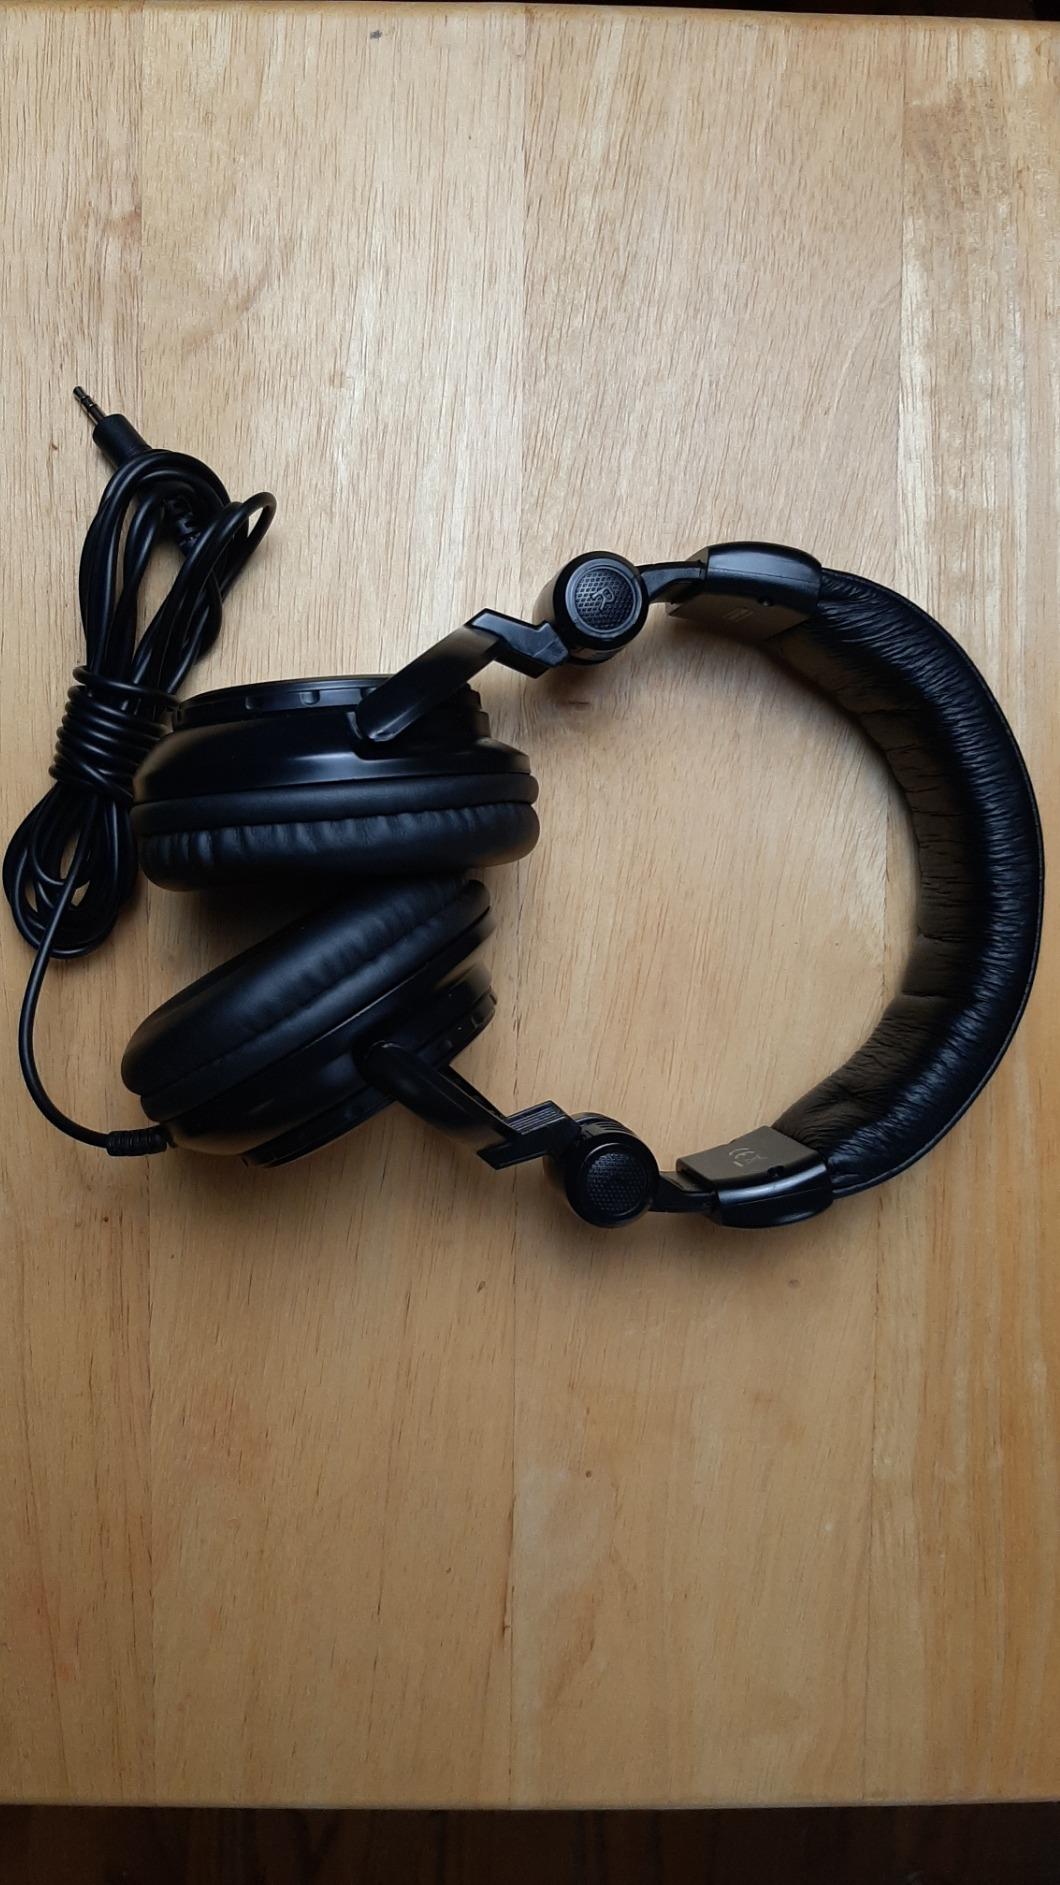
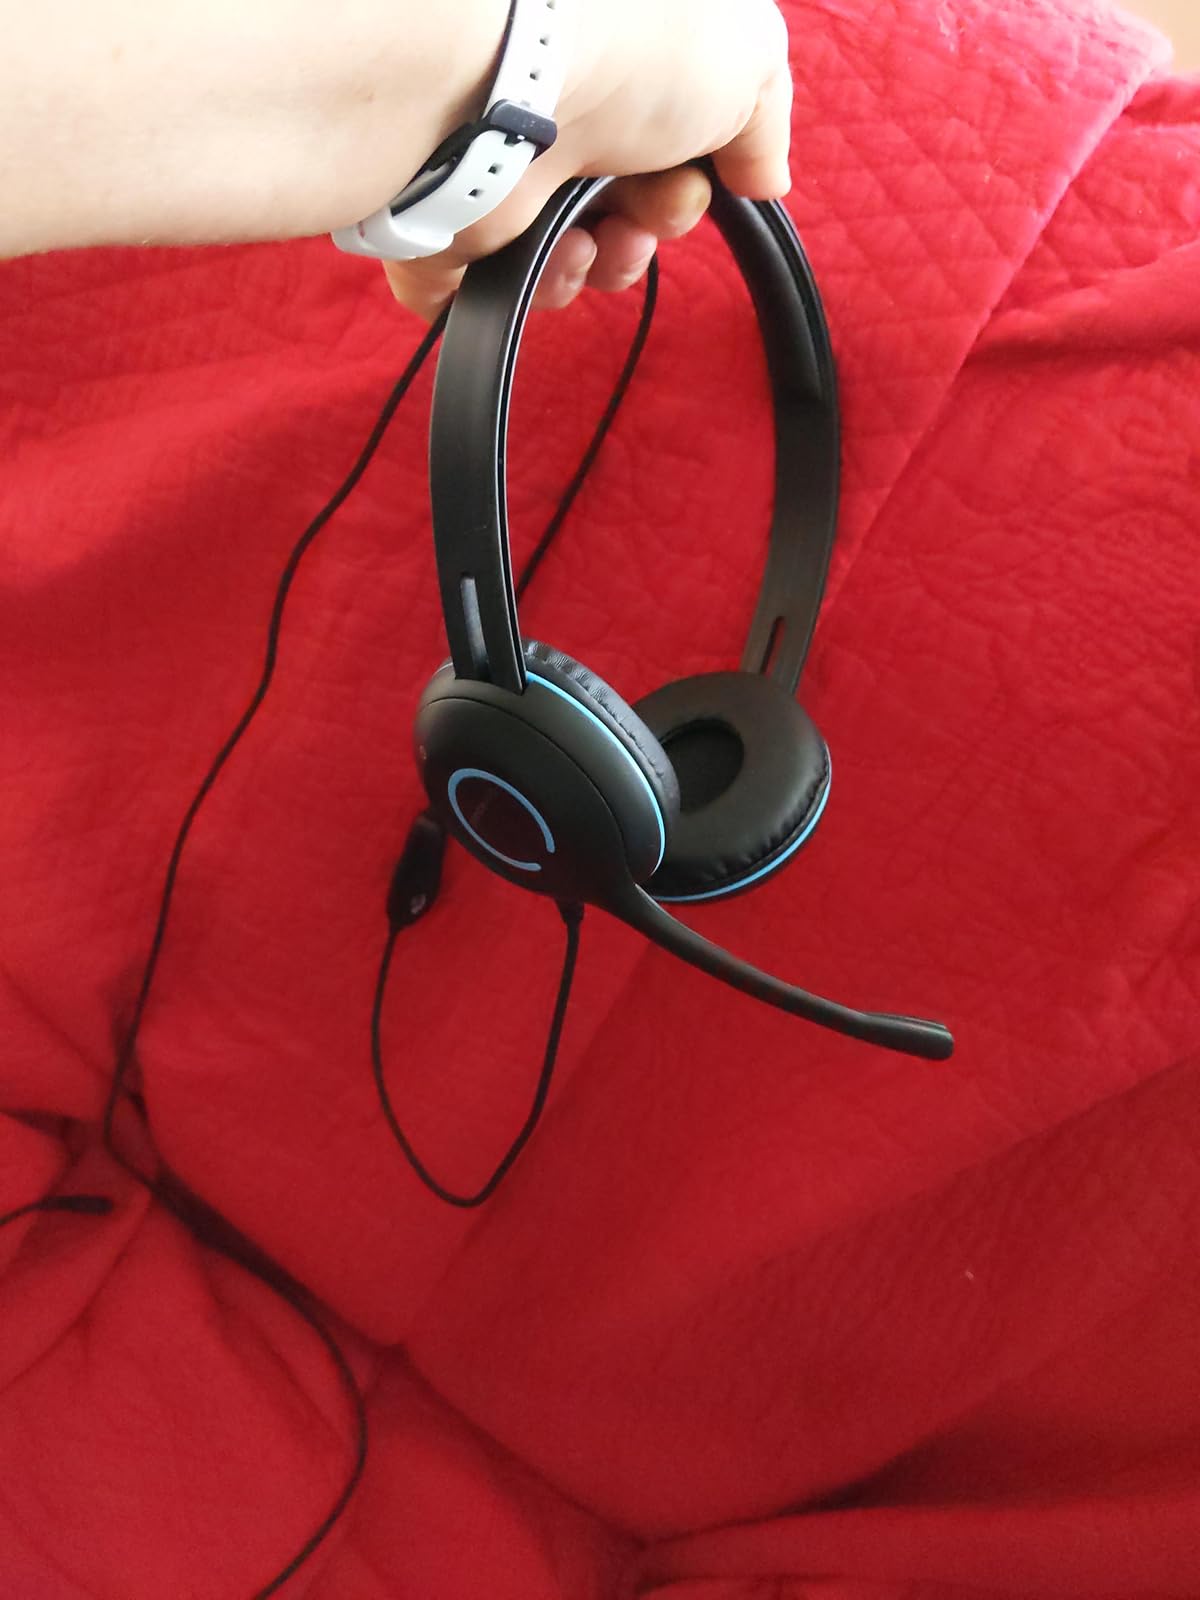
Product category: headphones
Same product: no